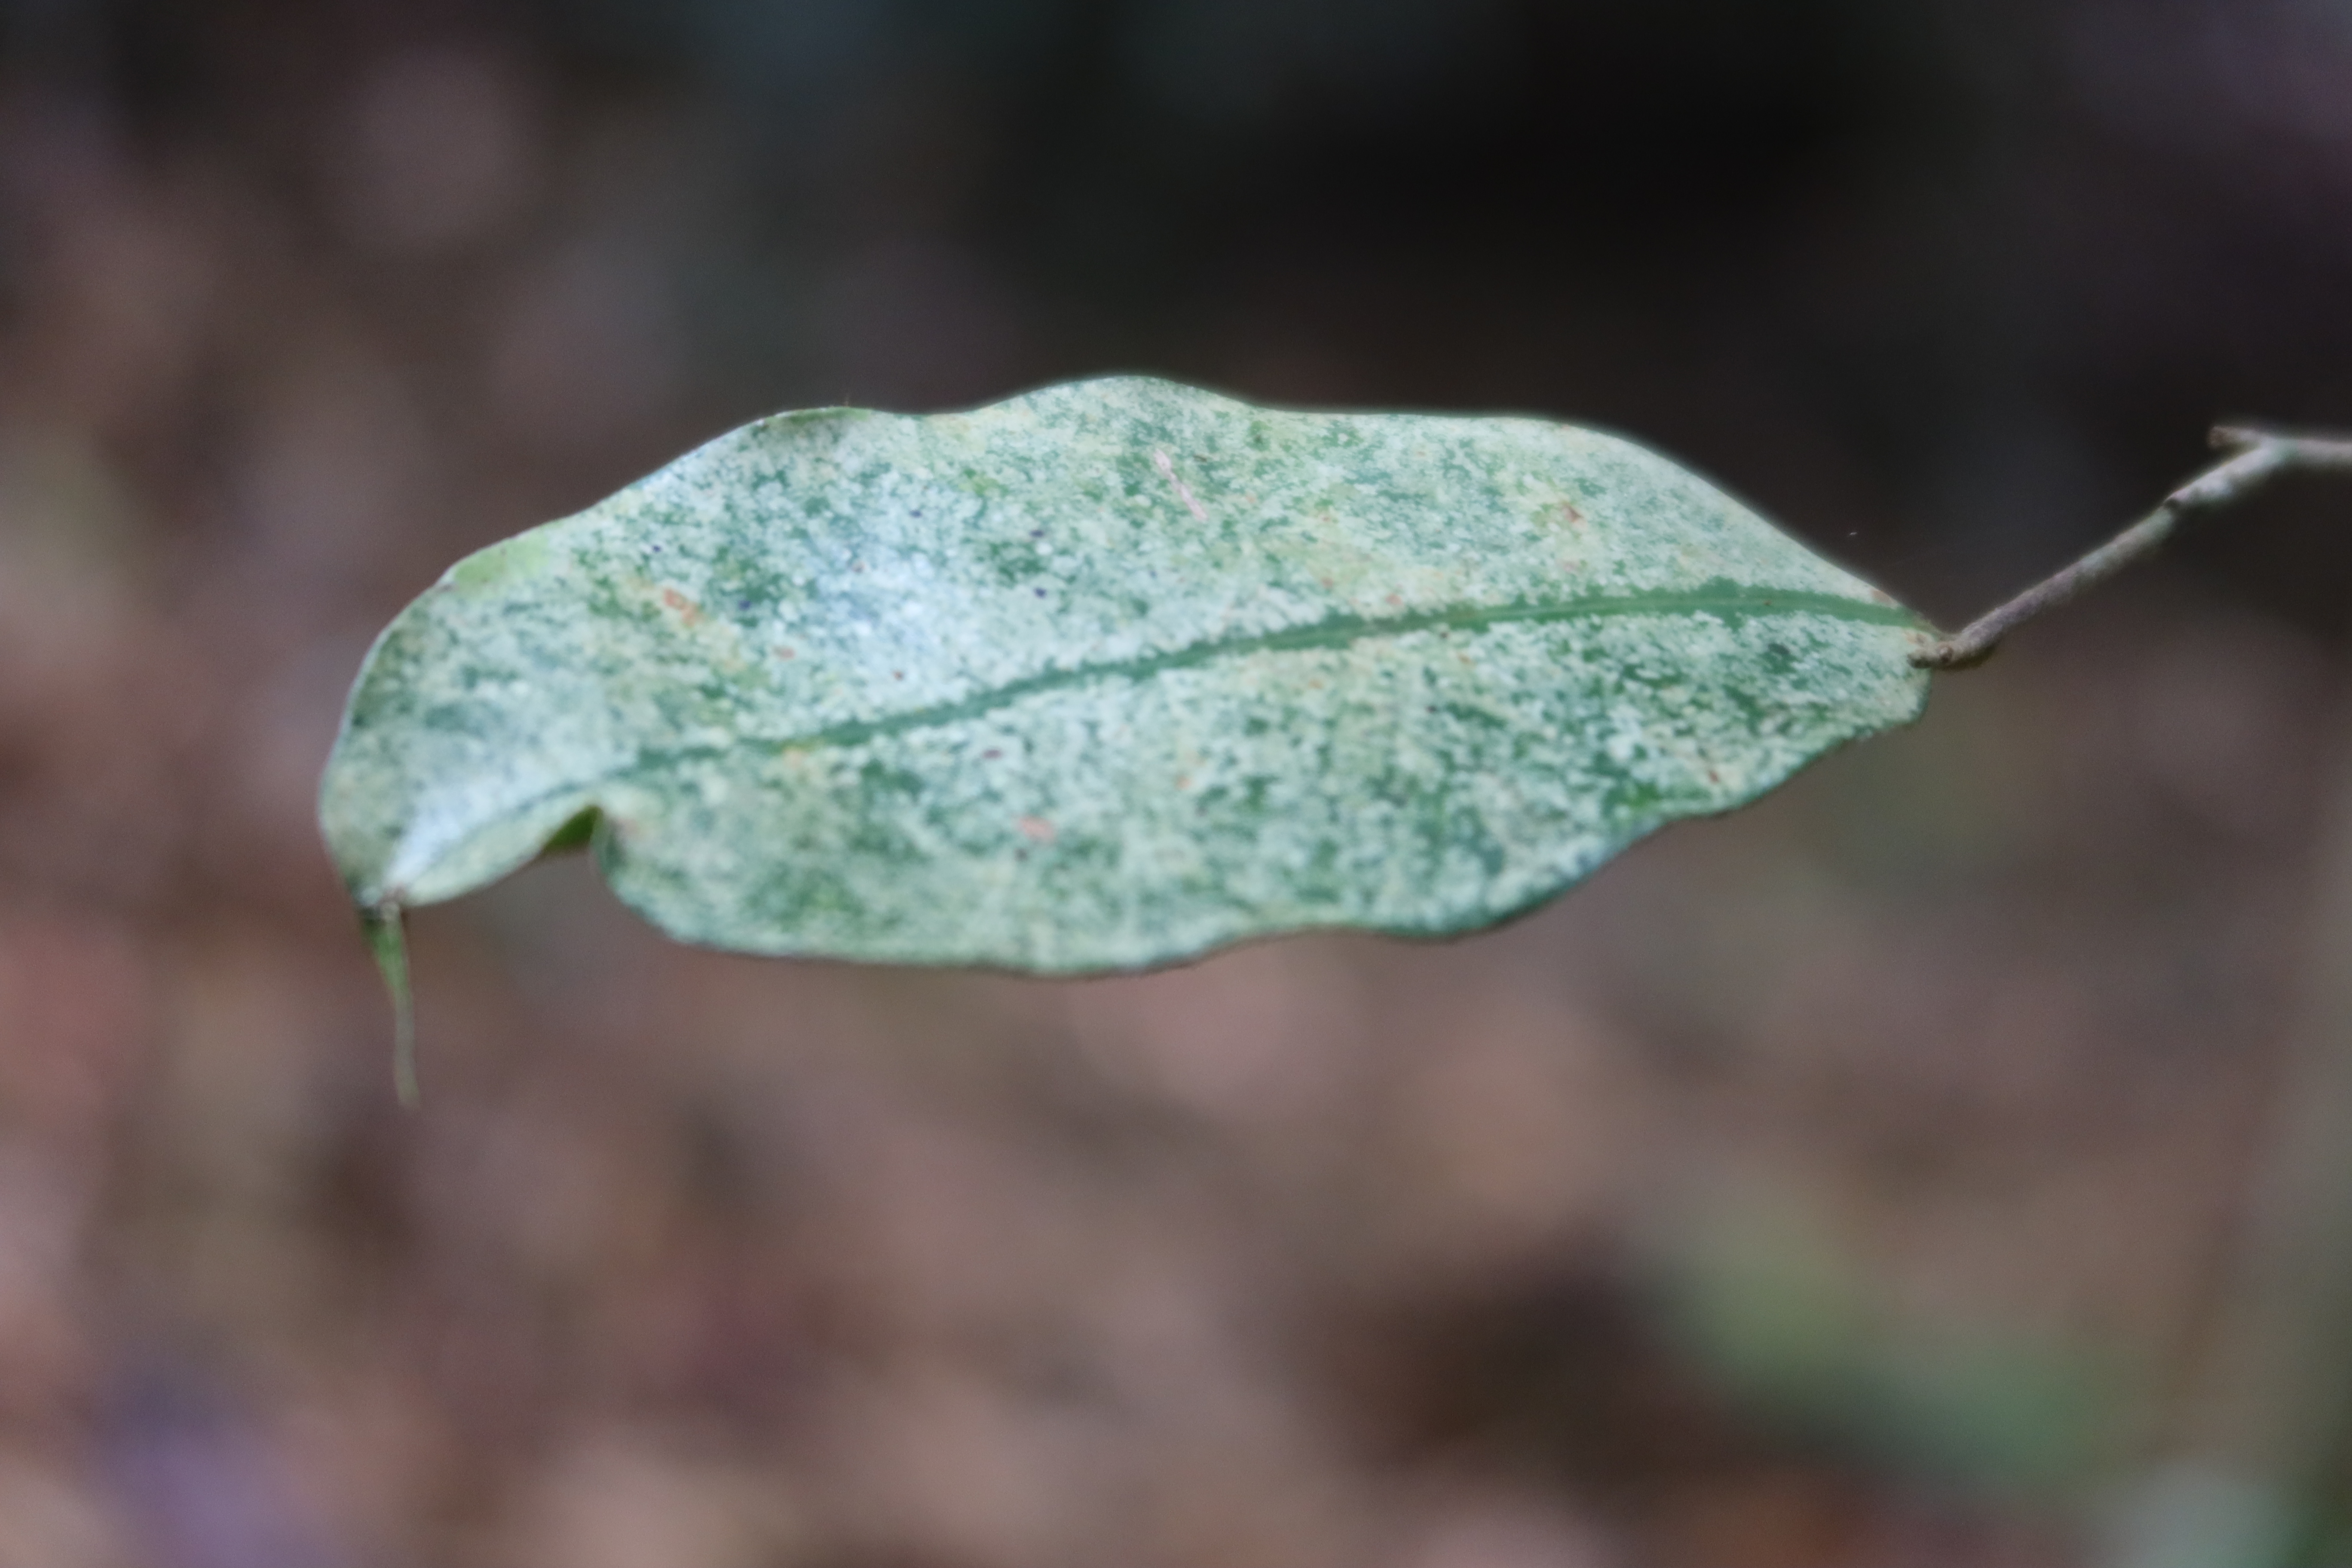
Label: Downy mildew